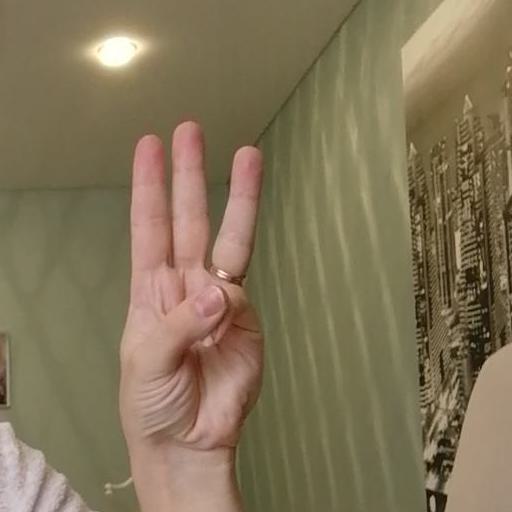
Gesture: three